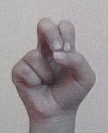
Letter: gaaf